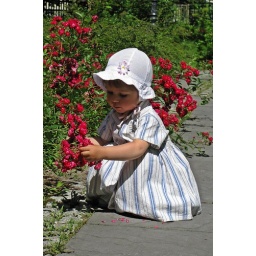
My daughter Martynka (1 year and 4 months old) playing with small red roses in my hometown park :)